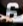
Number: 6